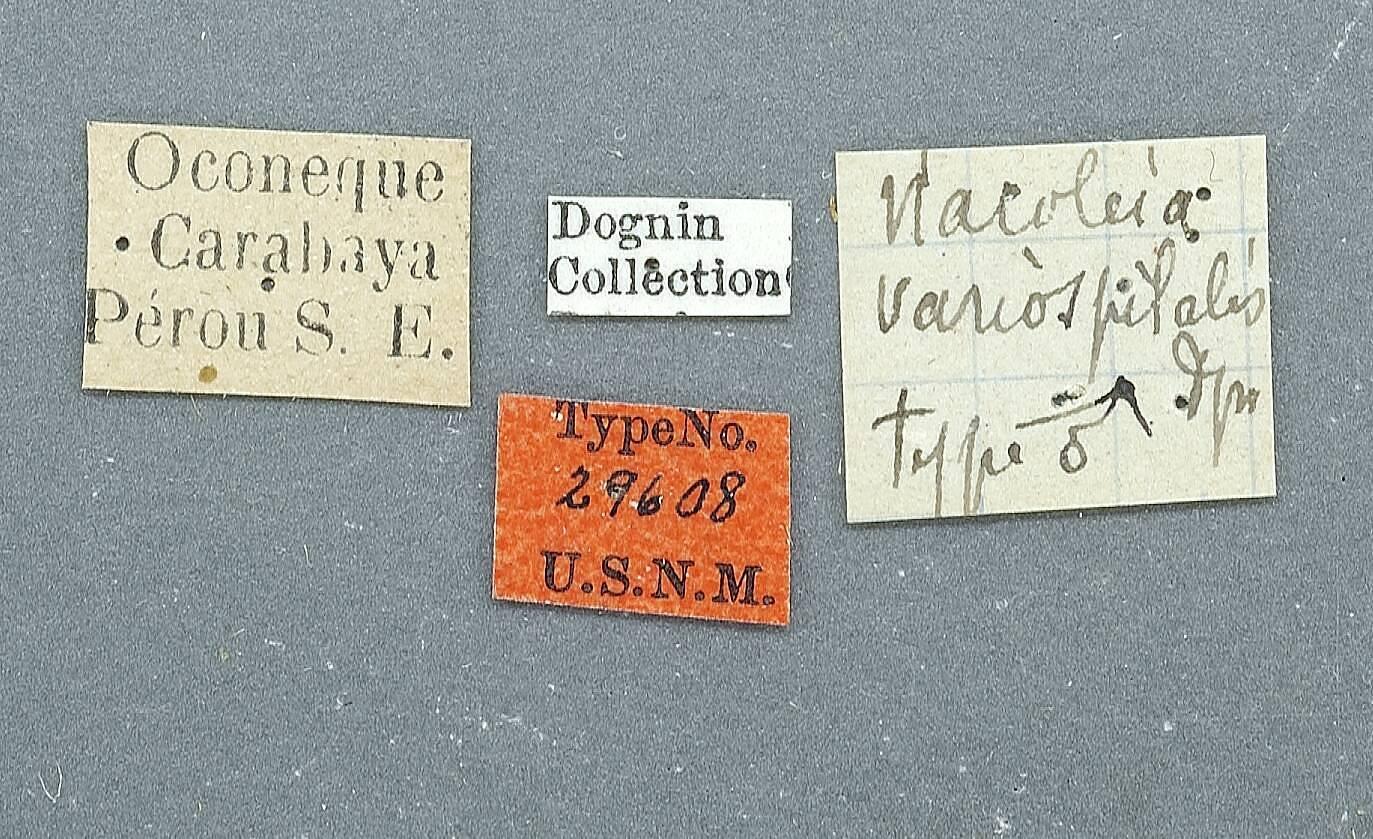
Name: Nacoleia variospilalis
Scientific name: Nacoleia variospilalis Dognin
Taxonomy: Animalia, Arthropoda, Insecta, Lepidoptera, Pyralidae
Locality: Oconeque; Carabaya; Perou S.E., Cusco, Peru